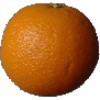
Label: orange